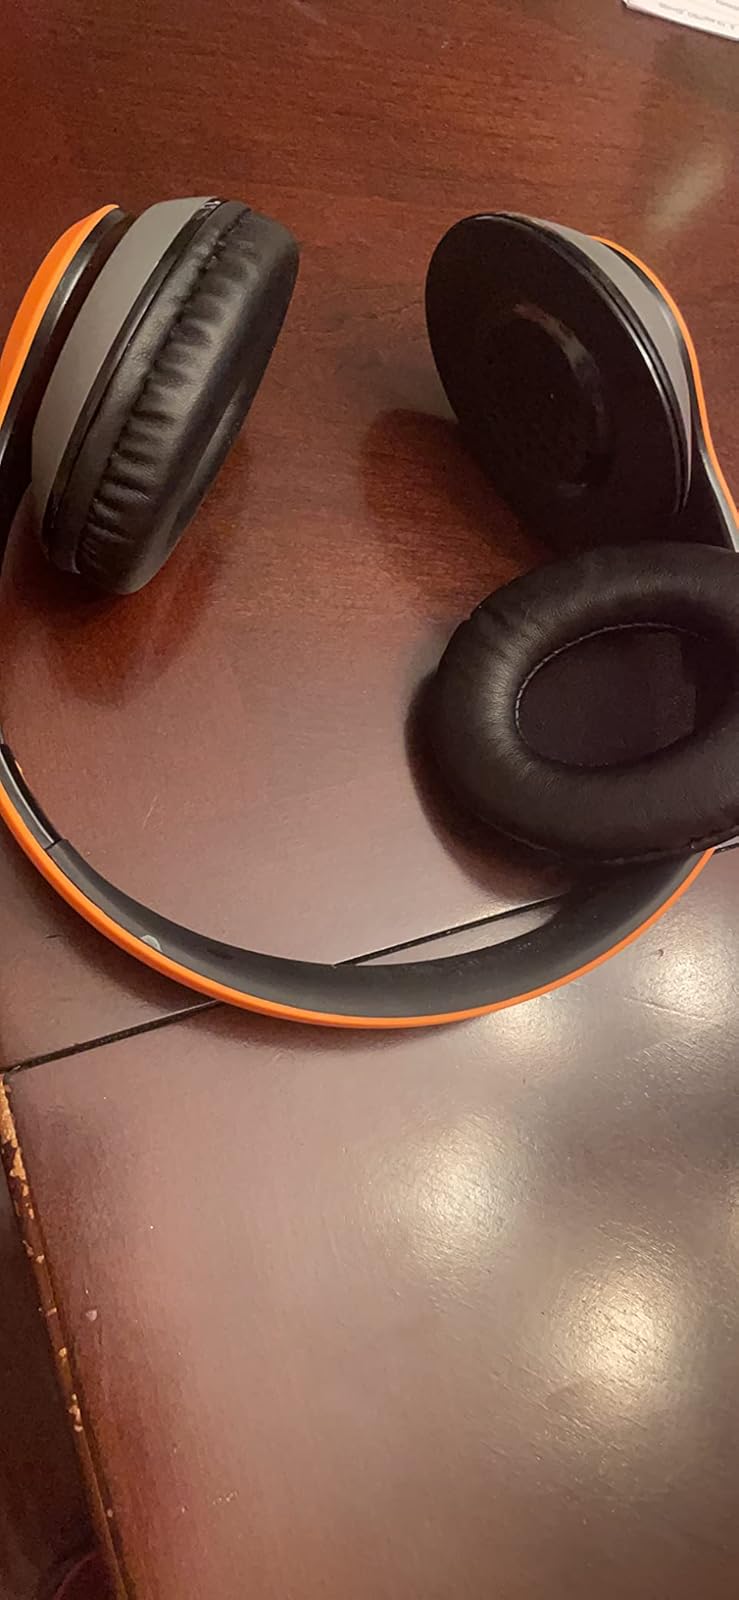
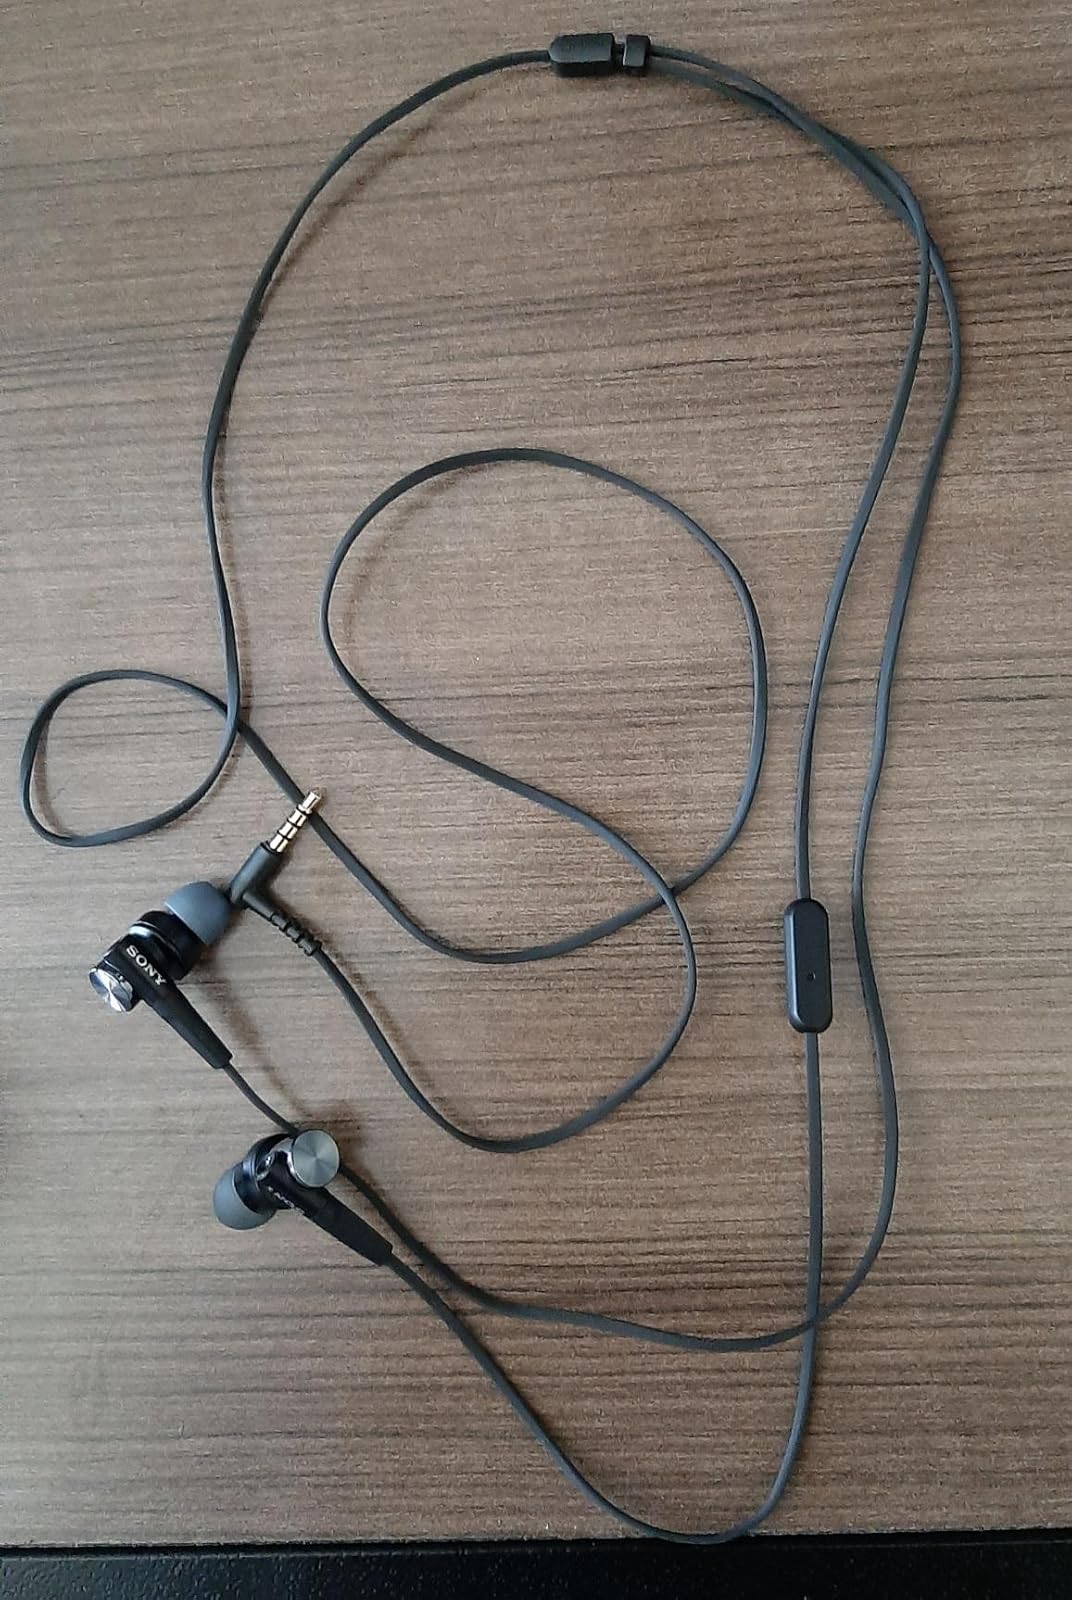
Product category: headphones
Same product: no